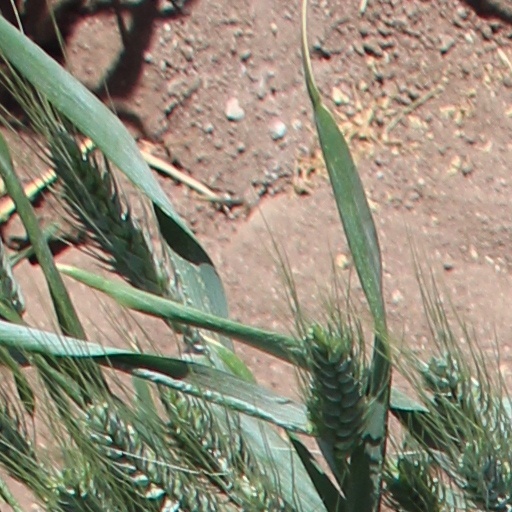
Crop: wheat